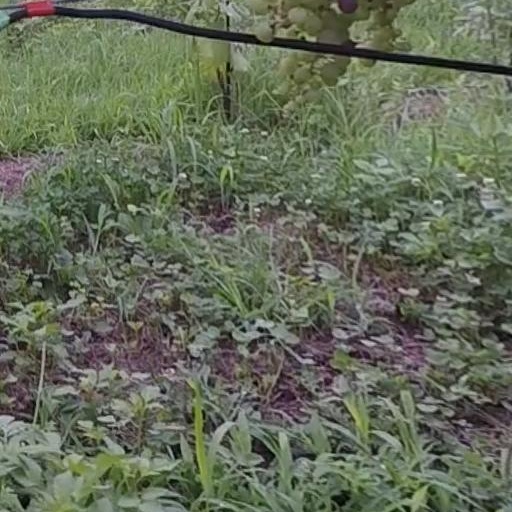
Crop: grape